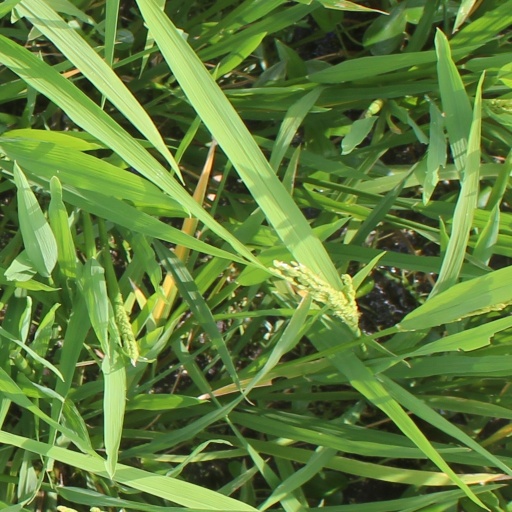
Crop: rice